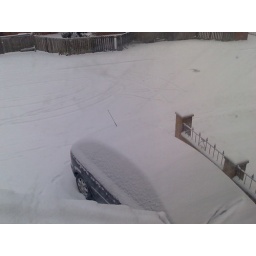
The view of our street from an upstairs window duing the recent snow. My car is under there somewhere.